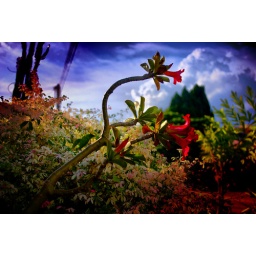
flower in front of my house